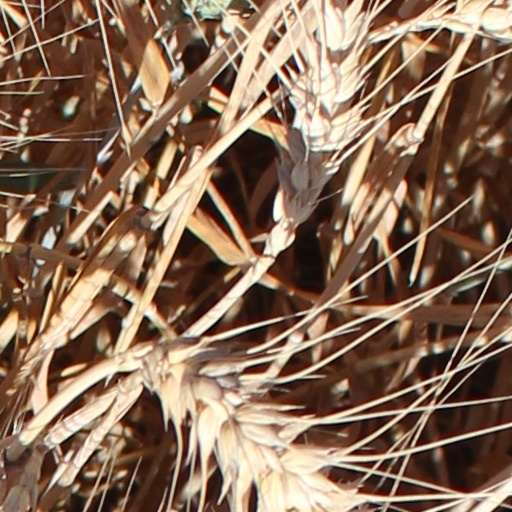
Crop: wheat